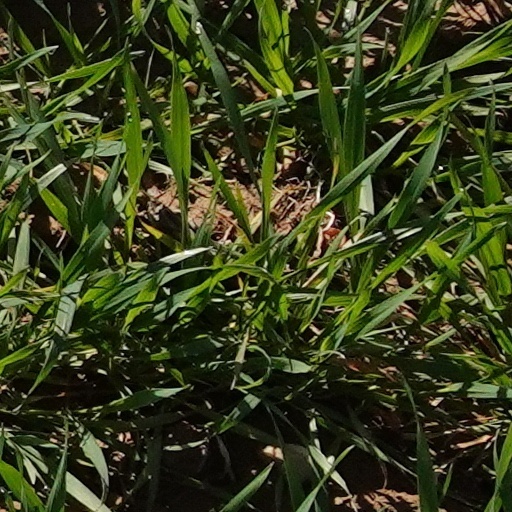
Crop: wheat